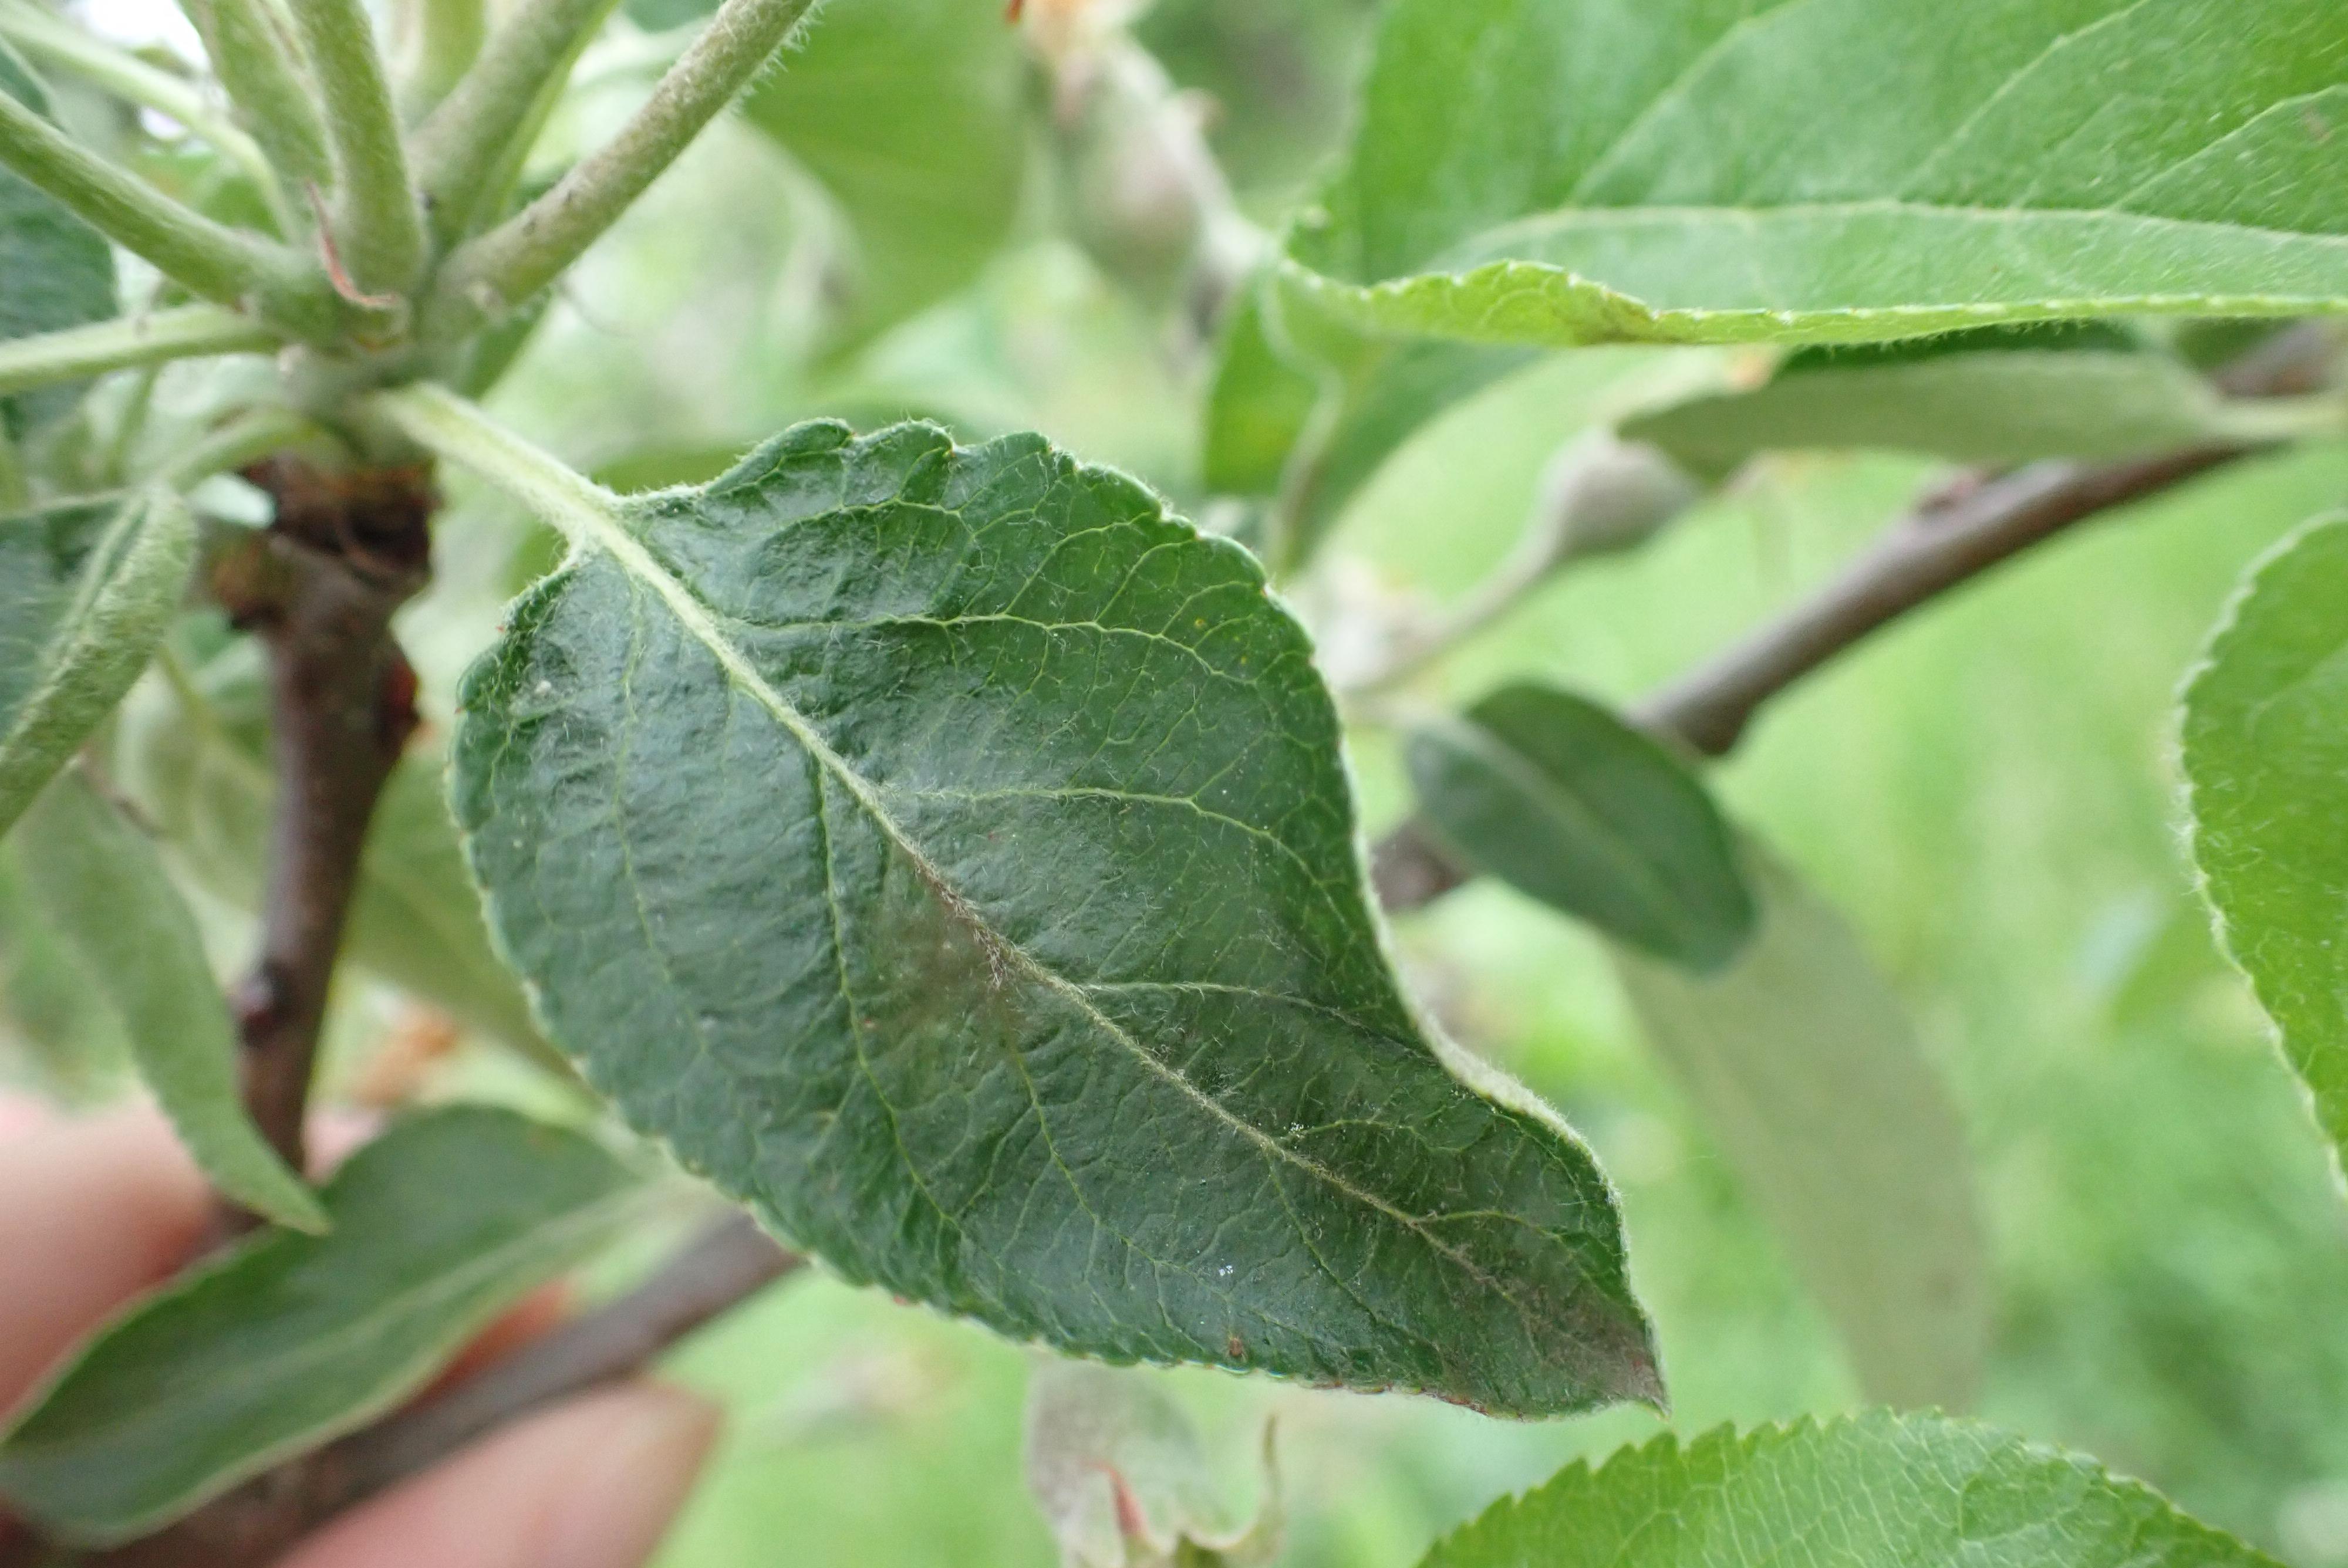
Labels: scab